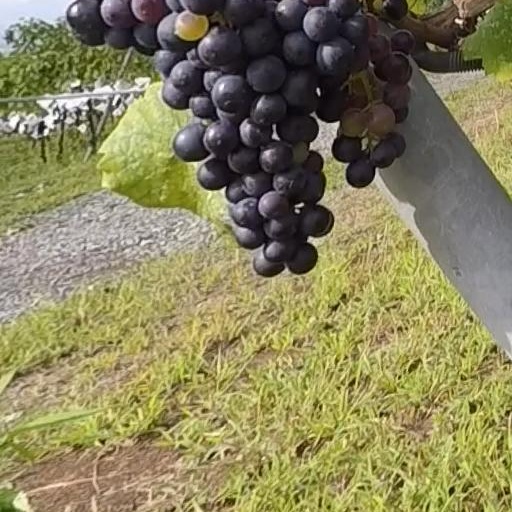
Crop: grape